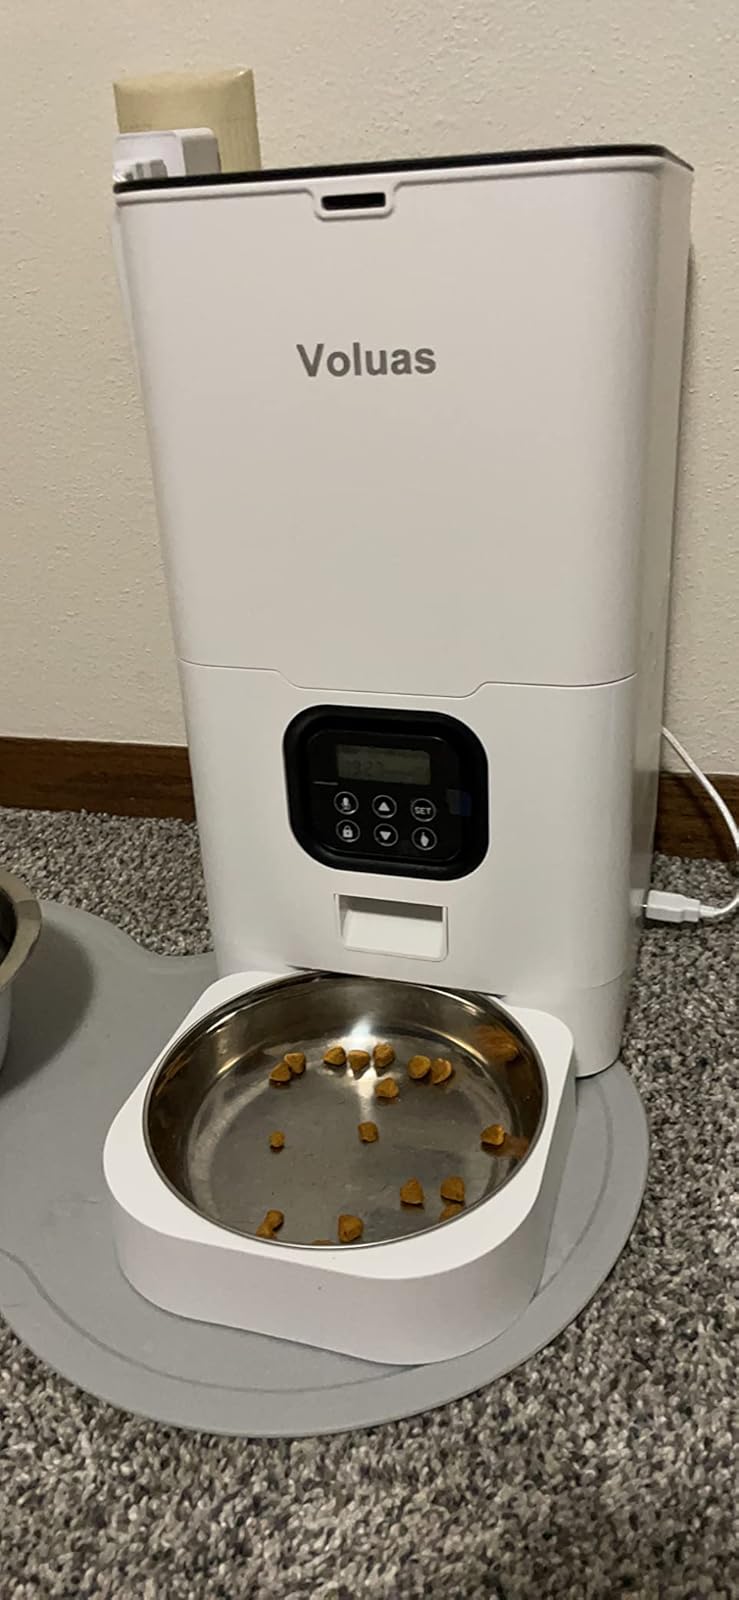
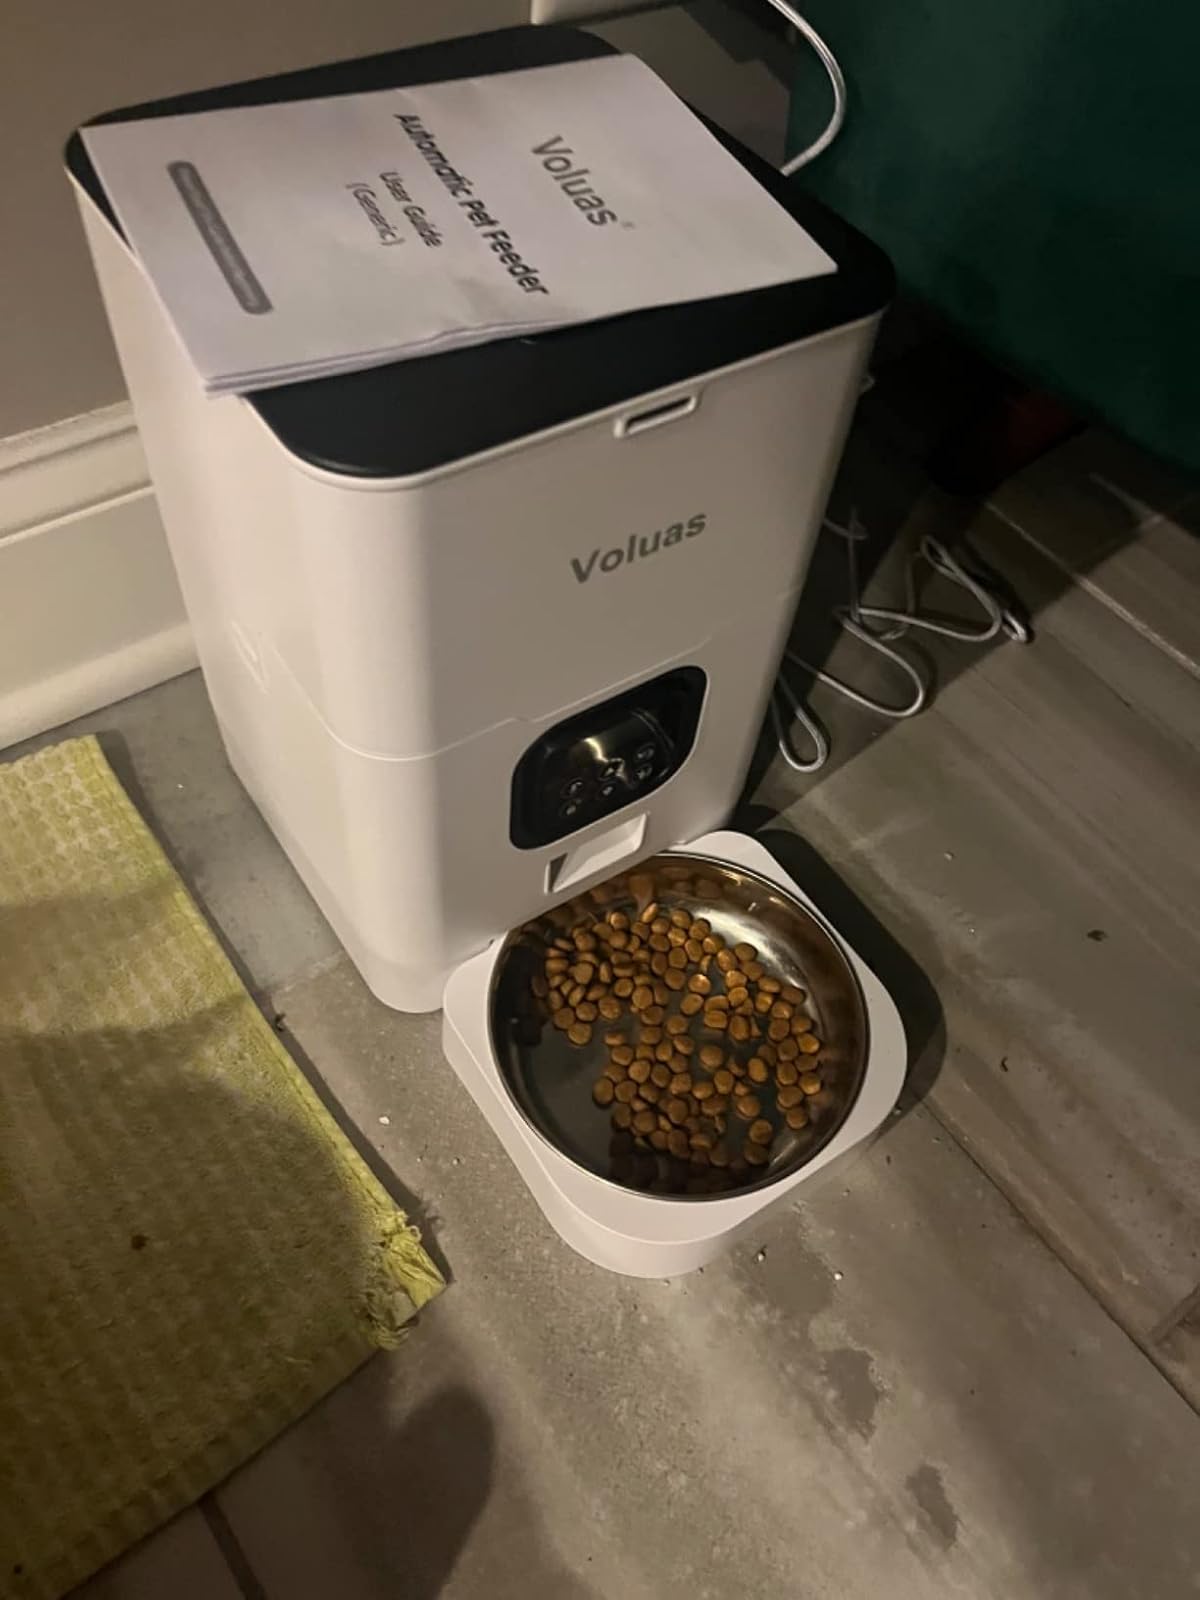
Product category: items_feeder
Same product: yes